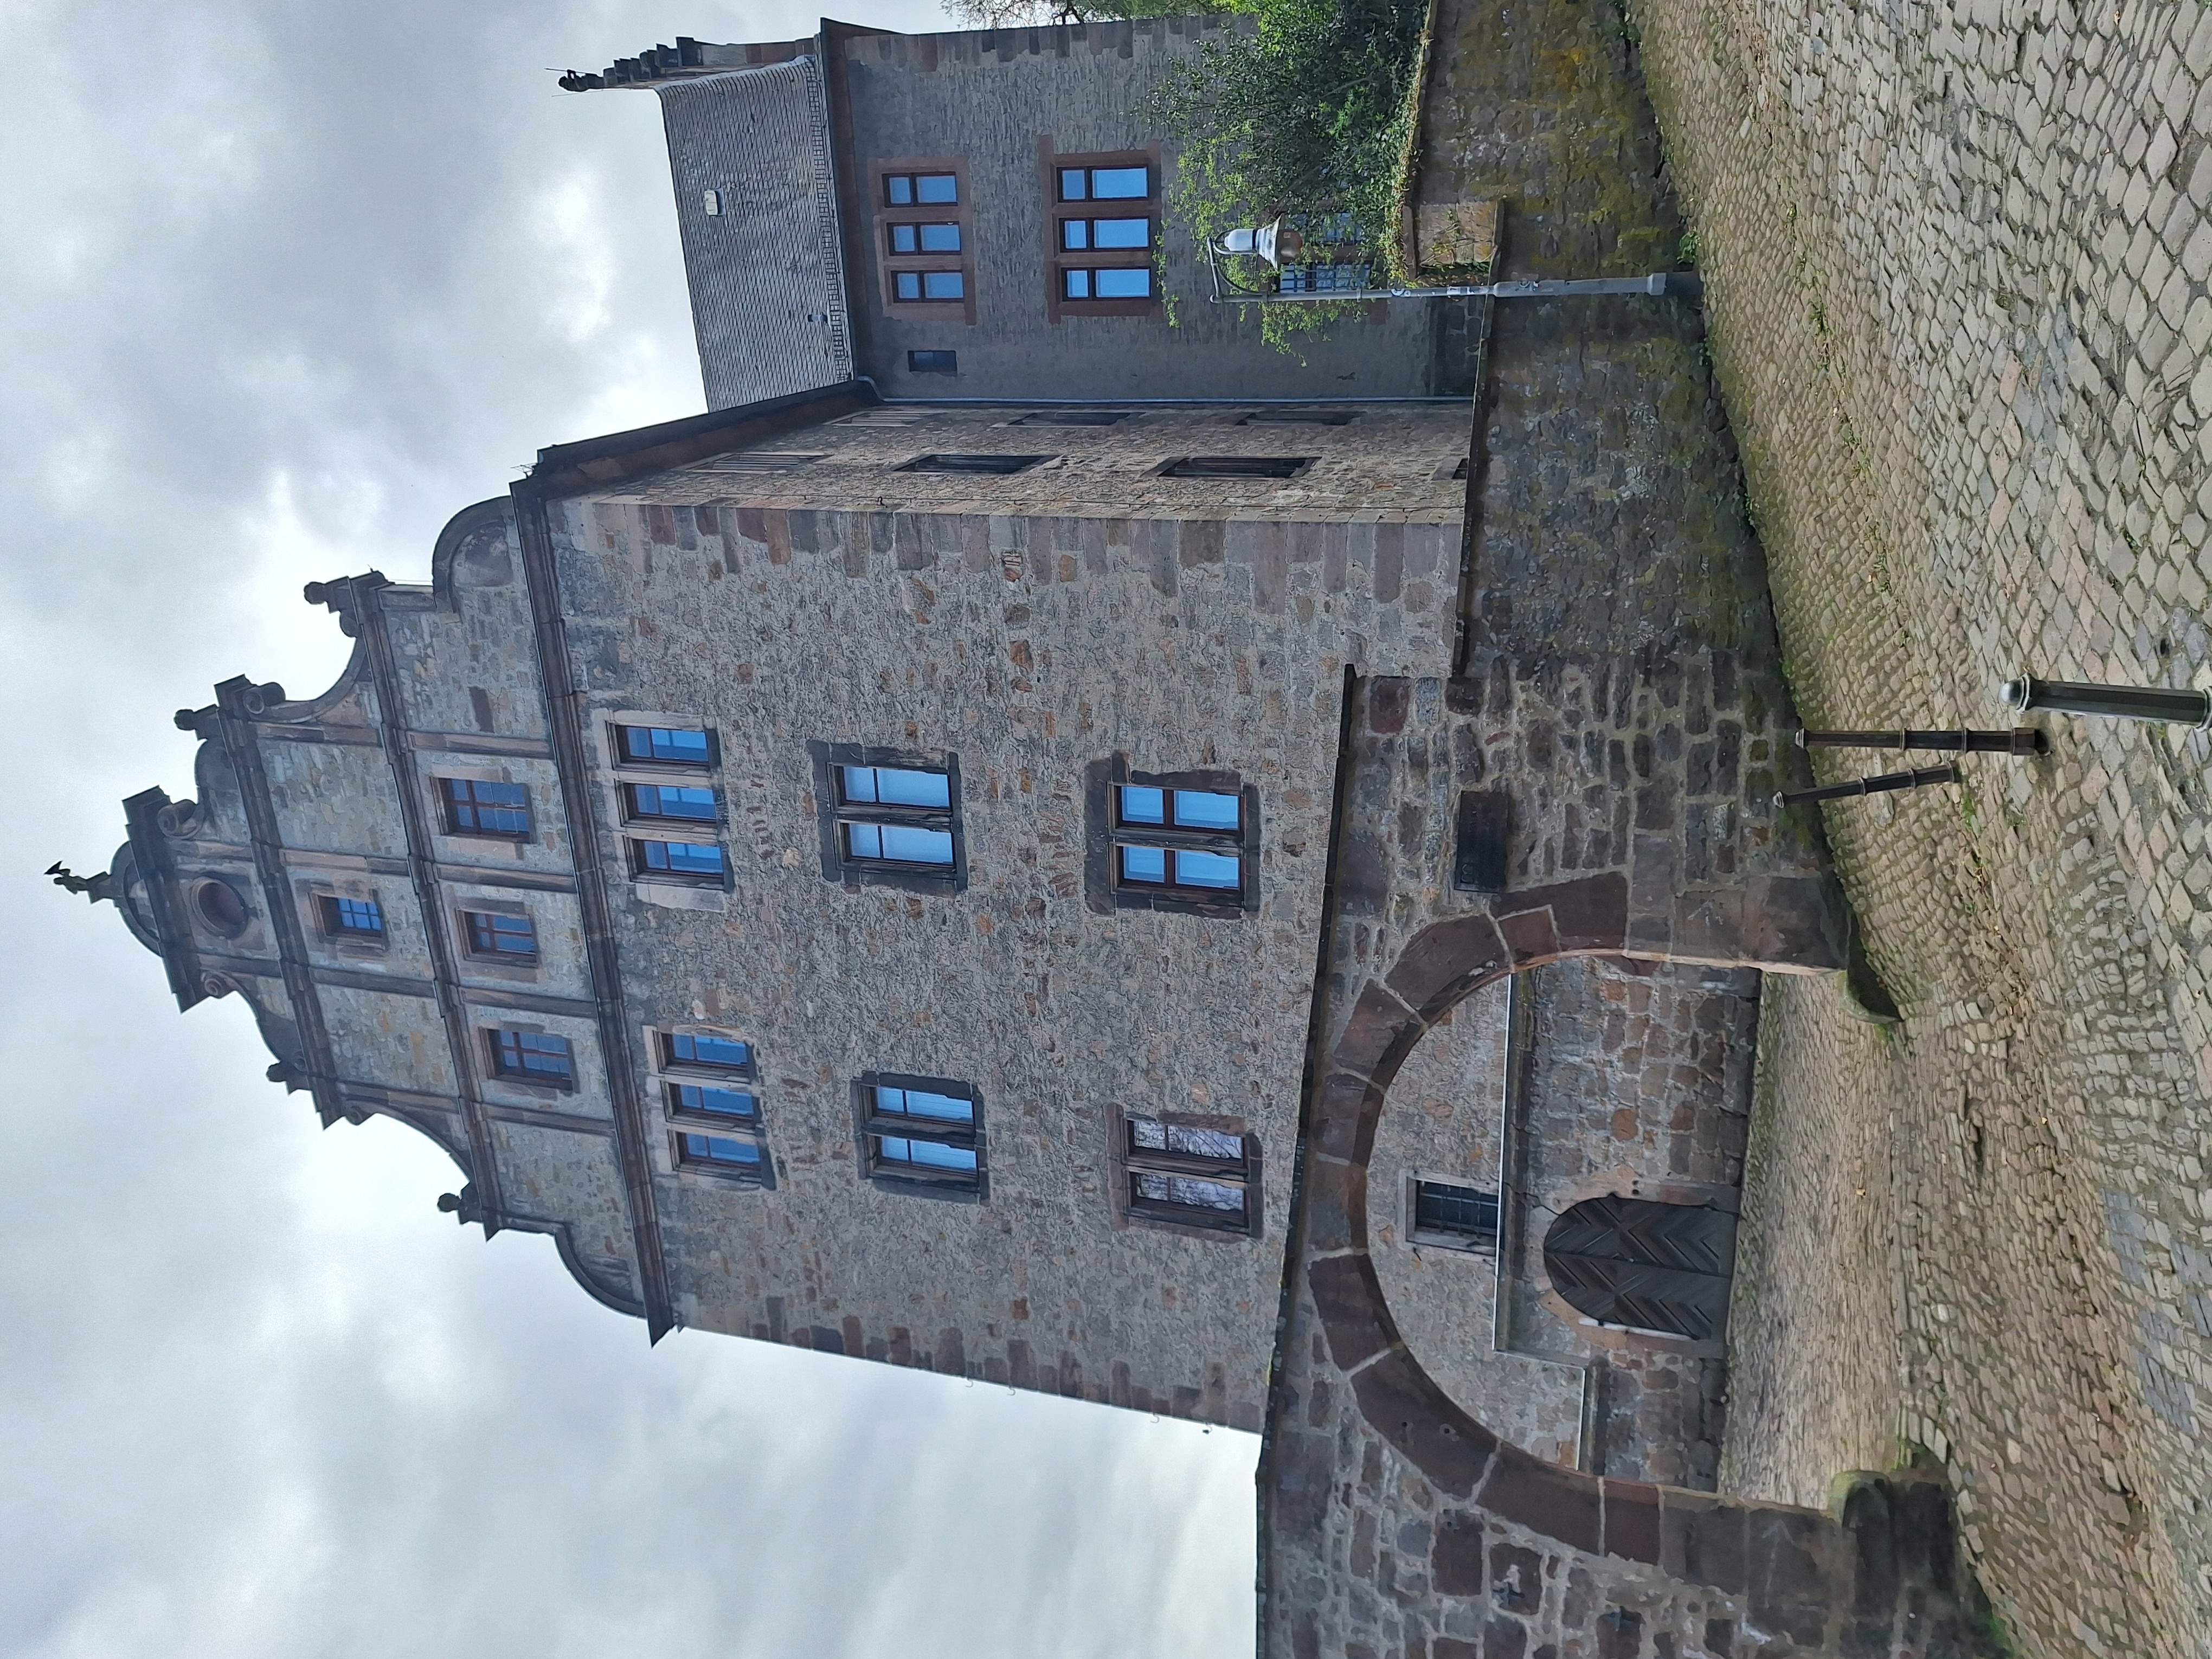
Building: Landgraf-Philipp-Straße 4